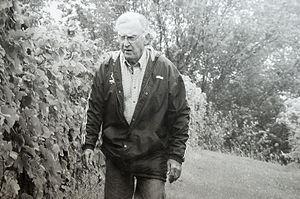
Le père de Madonna, Silvio «